Ringim Emirate

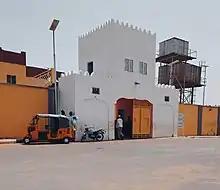
Emir's palace Ringim

Ringim emirate is the emirate council in Jigawa State Nigeria, its headquarter is in the Ringim town. Ringim emirate was created in November 1991 as a result of the creation of Jigawa State on 27 August 1991. The Emir of Ringim is Sayyadi Abubakar Mahmoud Usman since the establishment of the emirate until now. The local governments under the emirate include Ringim, Taura, Garki and Babura.